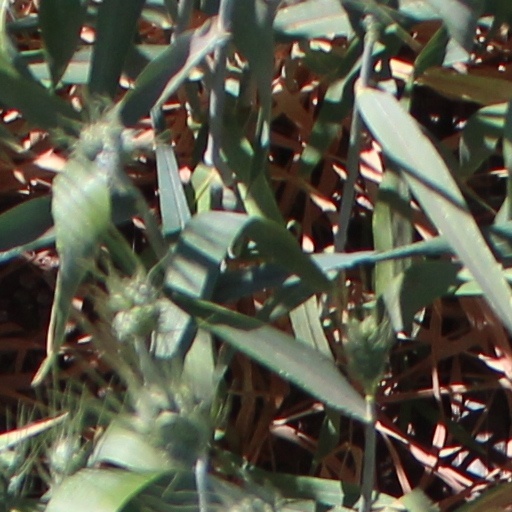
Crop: wheat